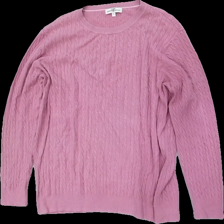
View: front
Type: Sweater
Category: Ladies
Brand: Hamton Republic (Kappahl)
Colors: Pink
Material: 79% Viscose 21% Nylon
Pattern: Other
Cut: Regular, C-collar
Size: XL
Price range: <50
Recommended usage: Export
Description: Cable knit pink sweater